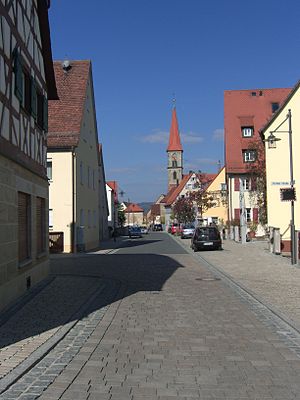
Eckental / Geografi / Nabokommuner
Herrengasse i Eschenau med kirken i baggrunden.
Eckental er en købstad i Landkreis Erlangen-Höchstadt i Regierungsbezirk Mittelfranken i den tyske delstat Bayern. Kommunen blev dannet ved en kommunalreform i 1972 ved en sammenlægning af flere tidligere selvstændige kommuner.